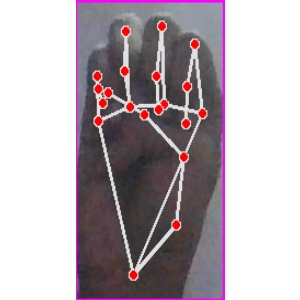
अक्षर: म